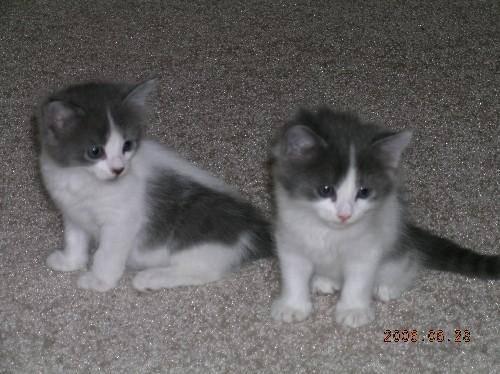
cat